Describe the emotion expressed in this image:  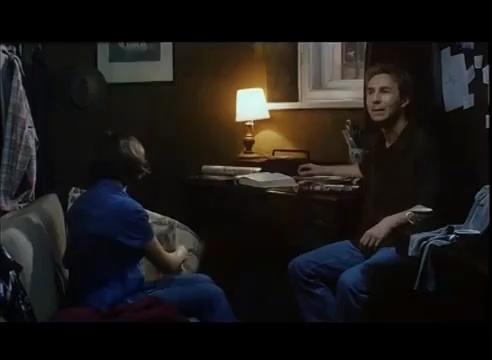
This person displays Suffering, valence and arousal with high intensity.